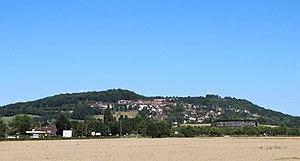
Le mont Auxois est le site du siège d'Alésia, usuellement présumé à l'issue de nombreux débats.